Kong (surname)

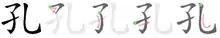
The stroke order of 孔

Kong is a Chinese and Korean surname. It can also be written as Kong in Taiwan, Hung in Hong Kong, Khổng in Vietnam, and Gong in Korea. There are around 2.1 million people with this surname in China in 2002, representing 0.23% of the population. In 2024, it was the 98th-most common surname in China. It is the 25th name in the "Hundred Family Surnames" poem.